Callander Bay

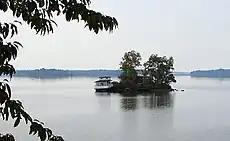
Callander Bay

Callander Bay is a bay at the extreme east of Lake Nipissing in the municipality of Callander, Parry Sound District, Ontario, Canada. It is approximately in diameter. The community of Callander is located on its east side.